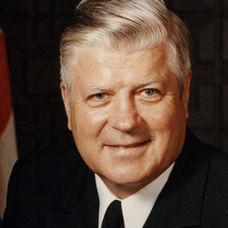
Age: 54